Roman Charity

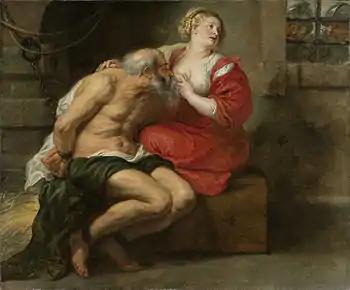
"Cimon and Pero," Rubens (c.1625)

Roman Charity or Cimon and Pero is an ancient Greek and Roman exemplary story of filial piety in which a woman secretly breastfeeds her father or mother, incarcerated and supposedly sentenced to death by starvation. Once caught, the loving devotion shown so moves the authorities that she is forgiven and the parent is typically freed. The father in the story is often named Cimon ("Kímōn") and the daughter Pero, although other versions name the father Mycon ("Mýkon"). First attested in surviving Roman sources, it became a common theme in Early Modern period of Western European art, particularly the Baroque period.